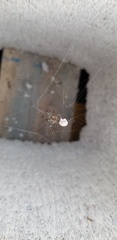
Species: Parasteatoda_tepidariorum